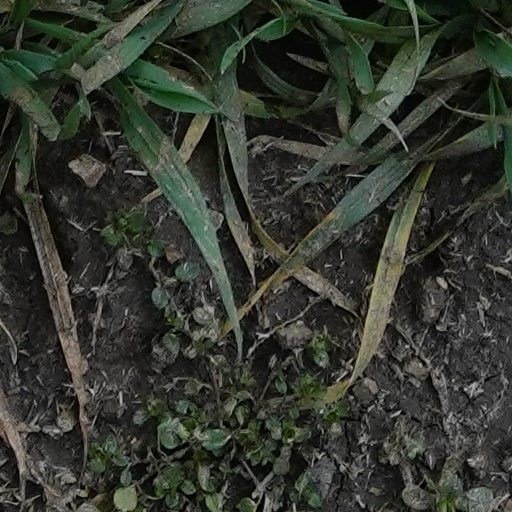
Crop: wheat